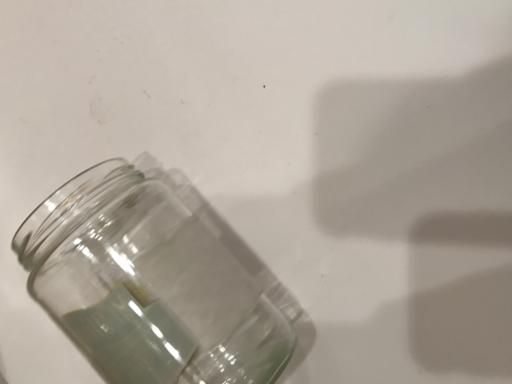
Waste category: glass